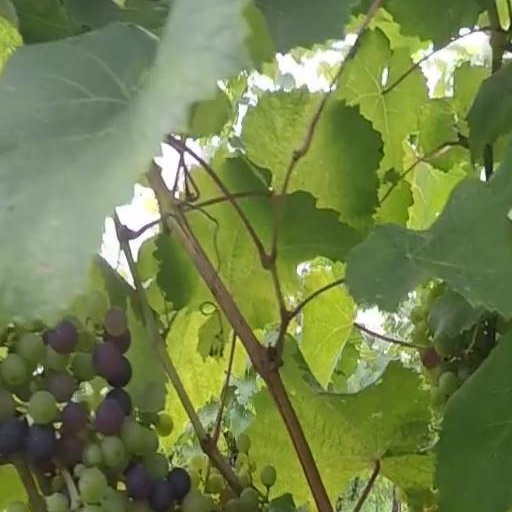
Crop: grape